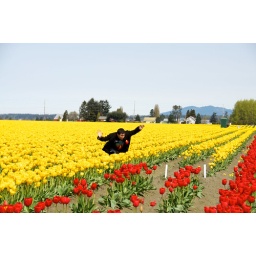
I continue jumping over rows of yellow tulips.